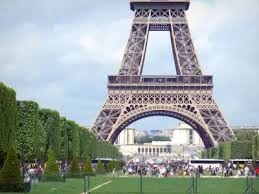
Landmark: Eiffel Tower